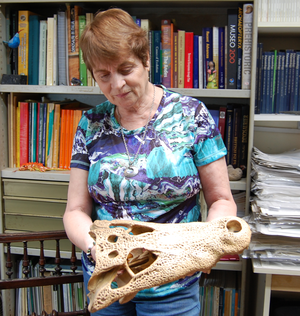
Zulma Nélida Brandoni De Gasparini est une paléontologue argentine considérée comme une référence internationale pour l'étude des reptiles du Mésozoïque et du Cénozoïque en Amérique du Sud. Elle est connue notamment pour avoir découvert les fossiles du dinosaure Gasparinisaura, qui porte son nom. Elle est professeur émérite de l'Université Nationale de La Plata, chercheuse au CONICET et dirige la Division Paléontologique des vertébrés au Musée de la Plata.